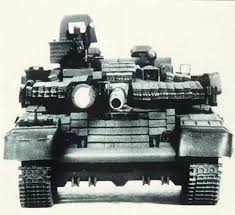
Label: T-80